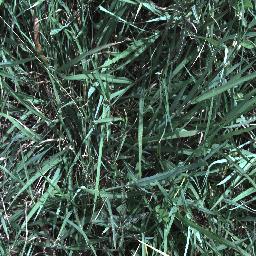
Label: negative